Majiabang culture

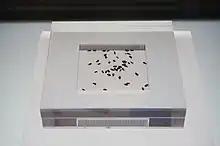
Carbonised rice grains belong to Majiabang.

The burial culture could be seen as an important part of this culture, it presents people's beliefs and the ability to produce artifacts in the age of the Neolithic. In the Majiabang period, people had the belief in the afterlife that people's souls should be able to return to where they used to live after death, this could explain those graves from this period usually were found near the settlement. Based on the findings of those graves, experts suggested that people living in the period of 6500 B.P. did not have a specific area to bury, they usually were buried near their settlements with the position of lying sideways with their limbs bent and their heads facing east, like the finding of a male skeleton that lying at a 20-degree angle and facing east on the grave M127 at Weidun site. Five hundred years later, their burial culture has been changed that they were buried in separate burial pits in a merged burial area with the position that they were facing down in an elongated position, with the head to the north and the feet to the south.